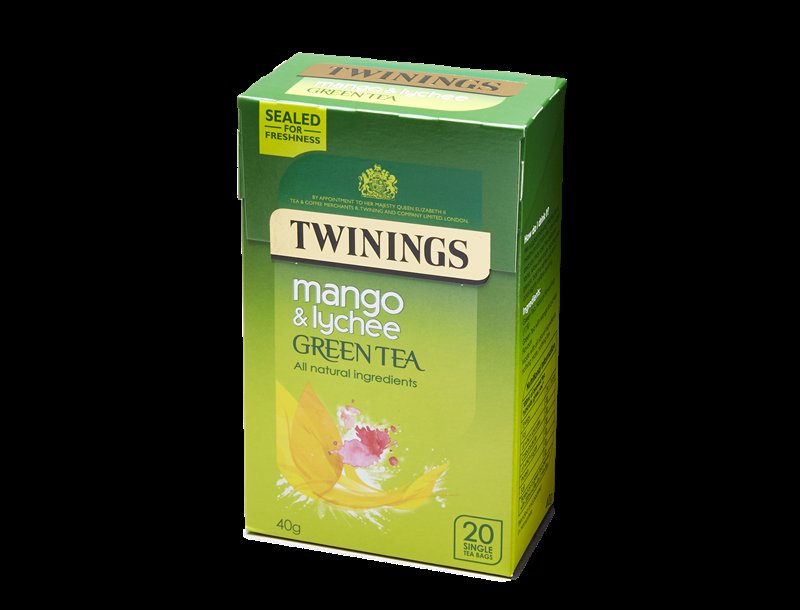
Label: Mango